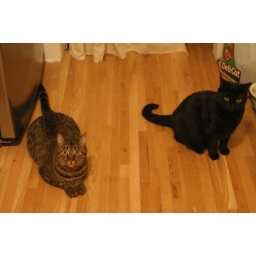
cats in the kitchen